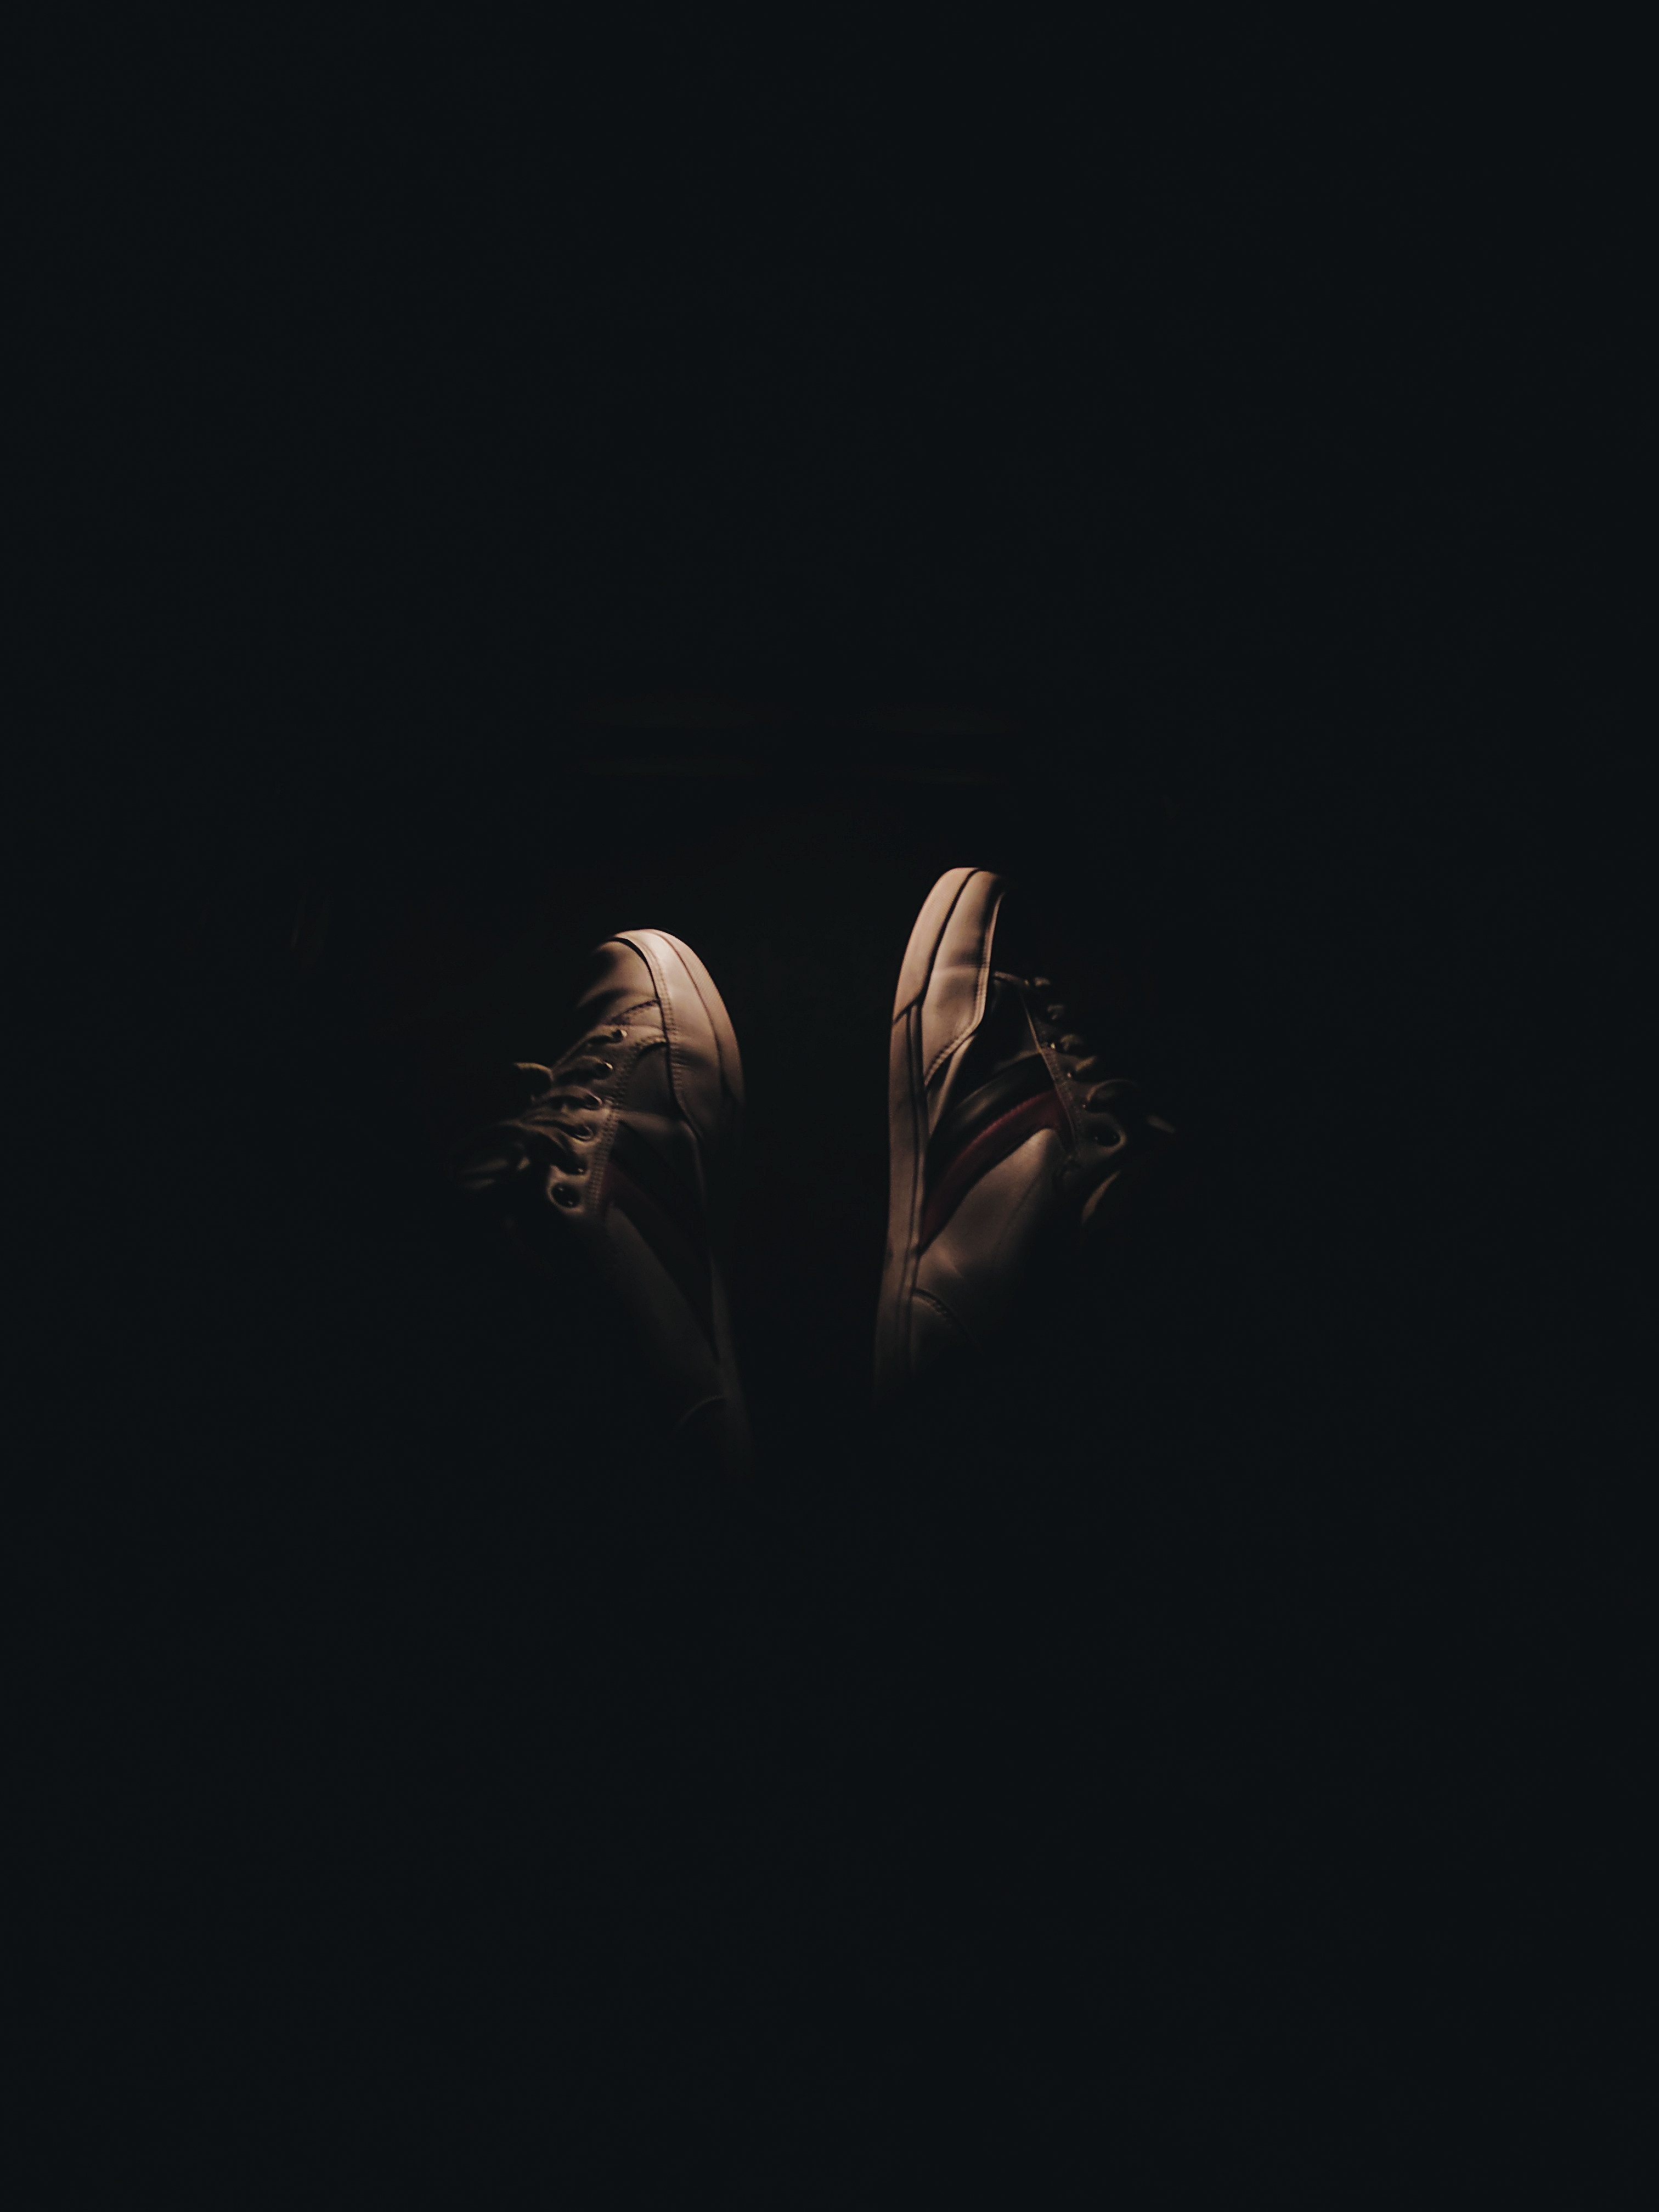
hand, wing, light, black and white, darkness, black, human body, organ, monochrome photography, computer wallpaper